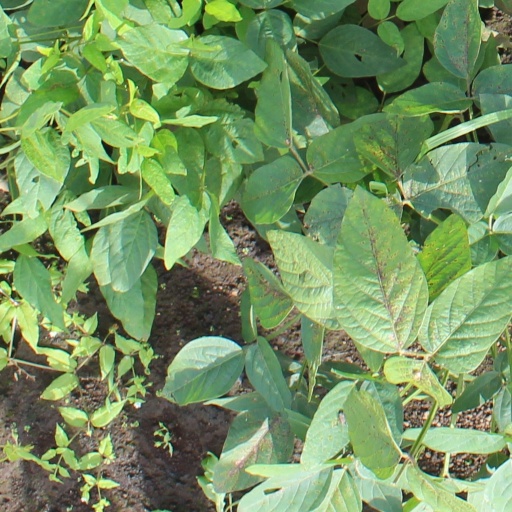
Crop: soybean